Kingdom of Mewar

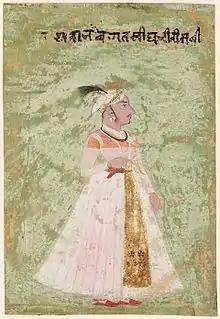
Jagat Singh II who made an alliance with Marathas, which eventually led to its financial devastation.

Mughal Mewar relations worsened further when in 1660, Raj Singh eloped with "Charumati", who was going to be married to Aurangzeb. This was seen as a hostile act and several territories were confiscated from Mewar. Attempts were made to stop this confiscation but were ultimately failed. He later also participated in Rajput War (1679–1707) and defeated Mughals.